The Easy Way (film)

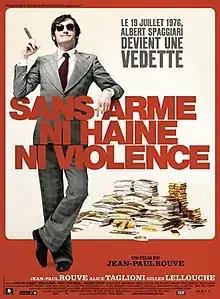
Film poster

The Easy Way is a 2008 French heist film directed by Jean-Paul Rouve, who also stars in the title role as the real life thief Albert Spaggiari, who organized a break-in into a Société Générale bank in Nice, France in 1976. The original French title refers to the note Albert Spaggiari left in the bank after completing the robbery.